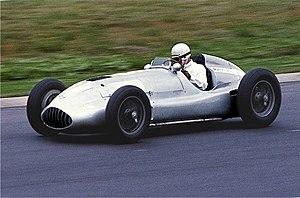
Le Grand Prix automobile de Tripoli 1939 est un Grand Prix de voiturettes qui s'est tenu sur le circuit de la Mellaha le 7 mai 1939.